Pierre-Nicolas Beauvallet

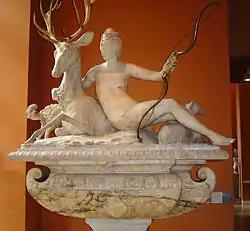
"La Fontaine de Diane", restored by Beauvallet.

Pierre-Nicolas Beauvallet (born in Le Havre on 21 June 1750 and died in Paris on 15 April 1818), was a French sculptor, draftsman and printmaker.